Tales (TV series)

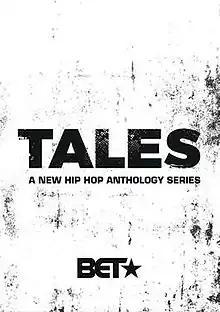

Tales is an American anthology television series created by Irv Gotti. The series premiered on BET on June 27, 2017. It was renewed for a second season, which premiered on July 2, 2019. In March 2021, BET renewed the series for a third season, which premiered on August 9, 2022.